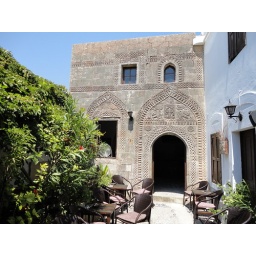
courtyard in Captain's house bar